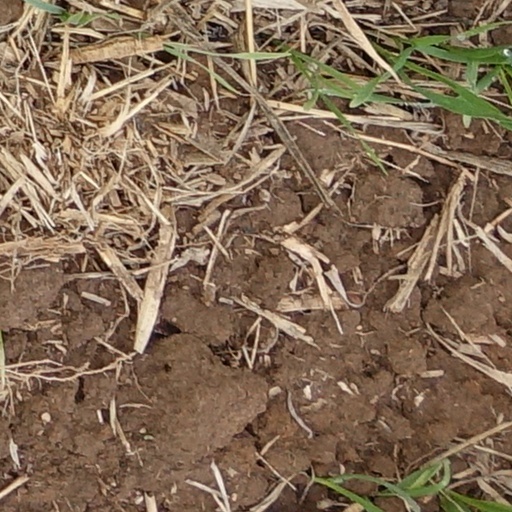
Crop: wheat